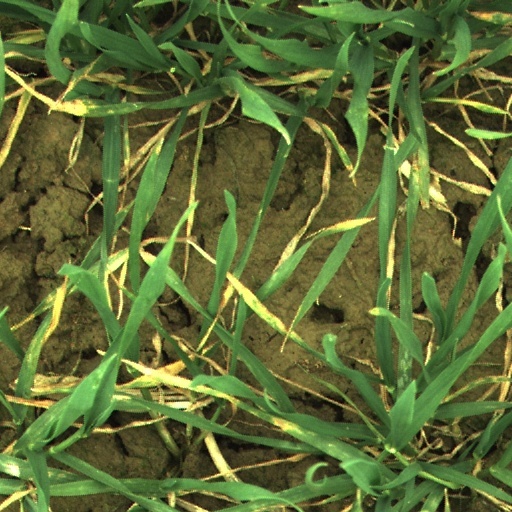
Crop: wheat